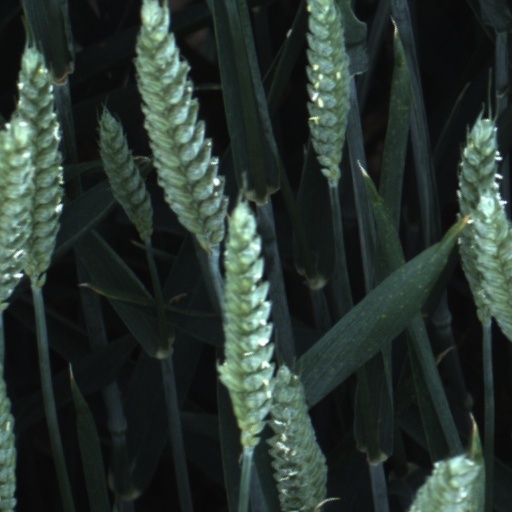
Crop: wheat